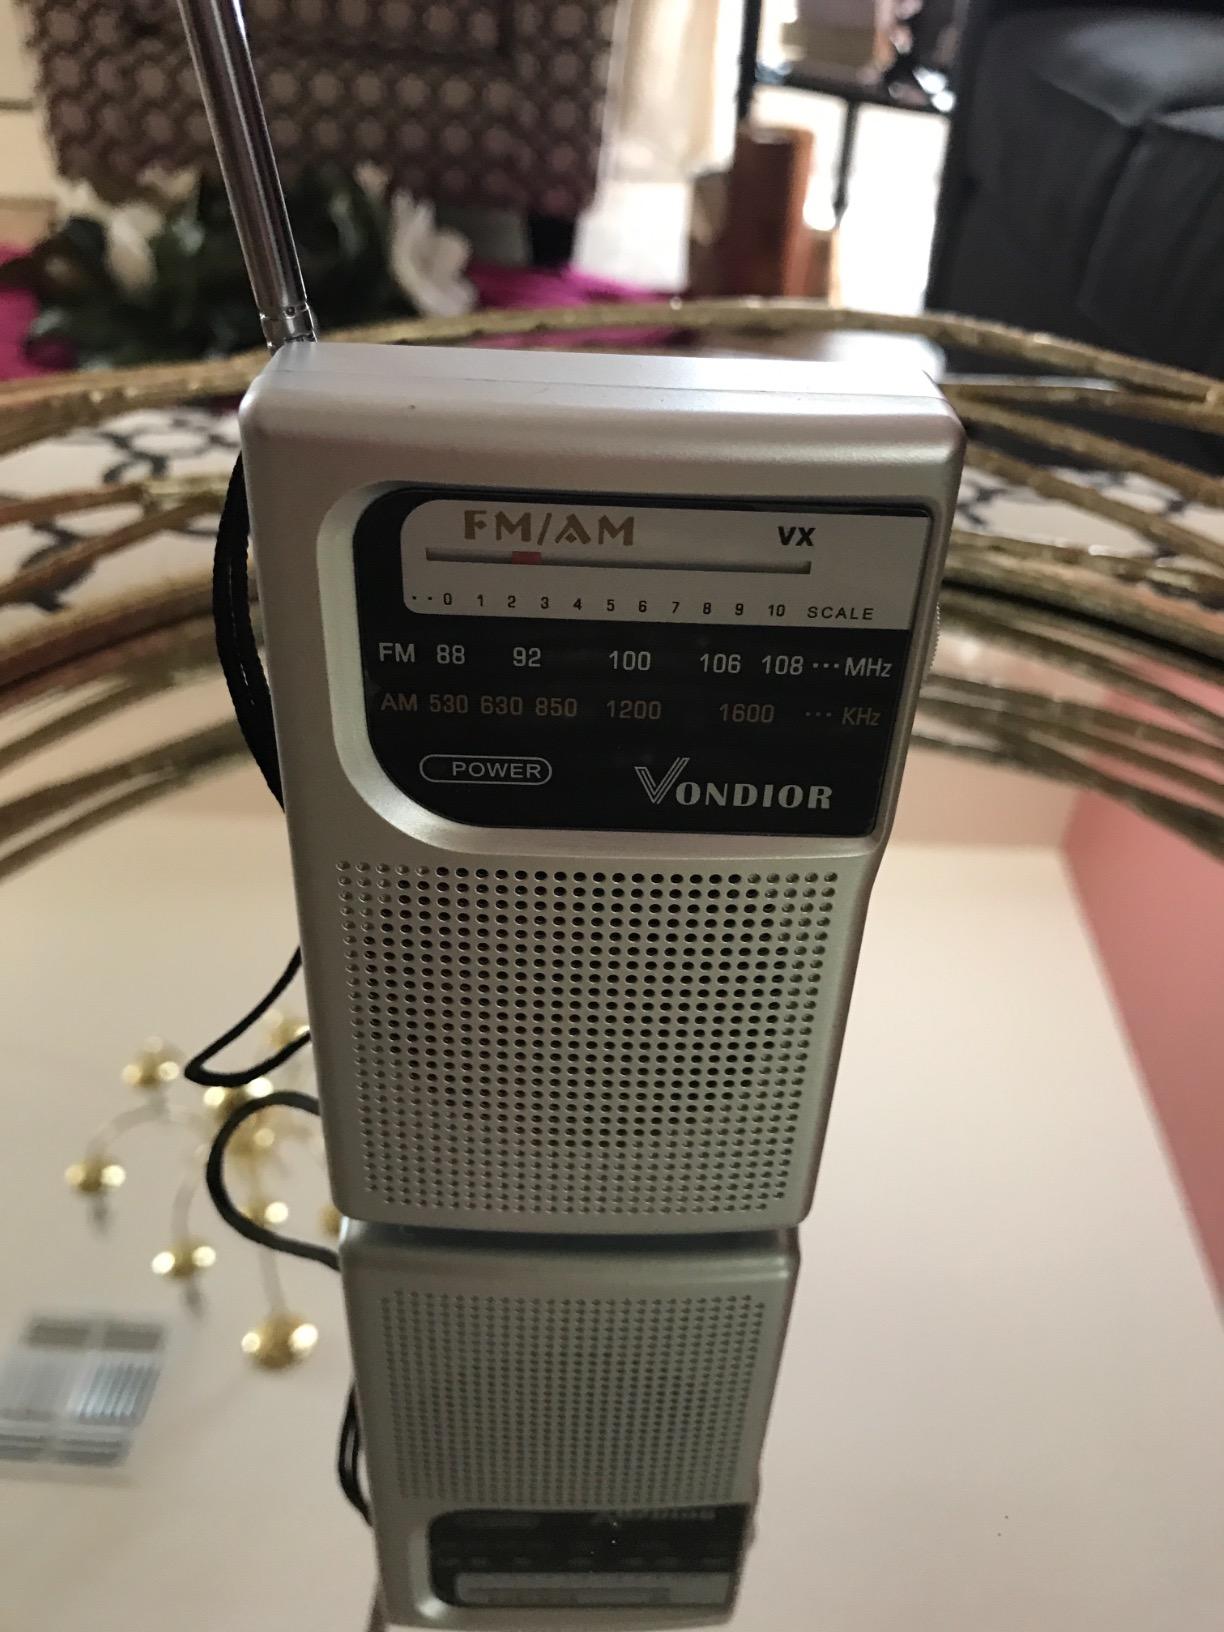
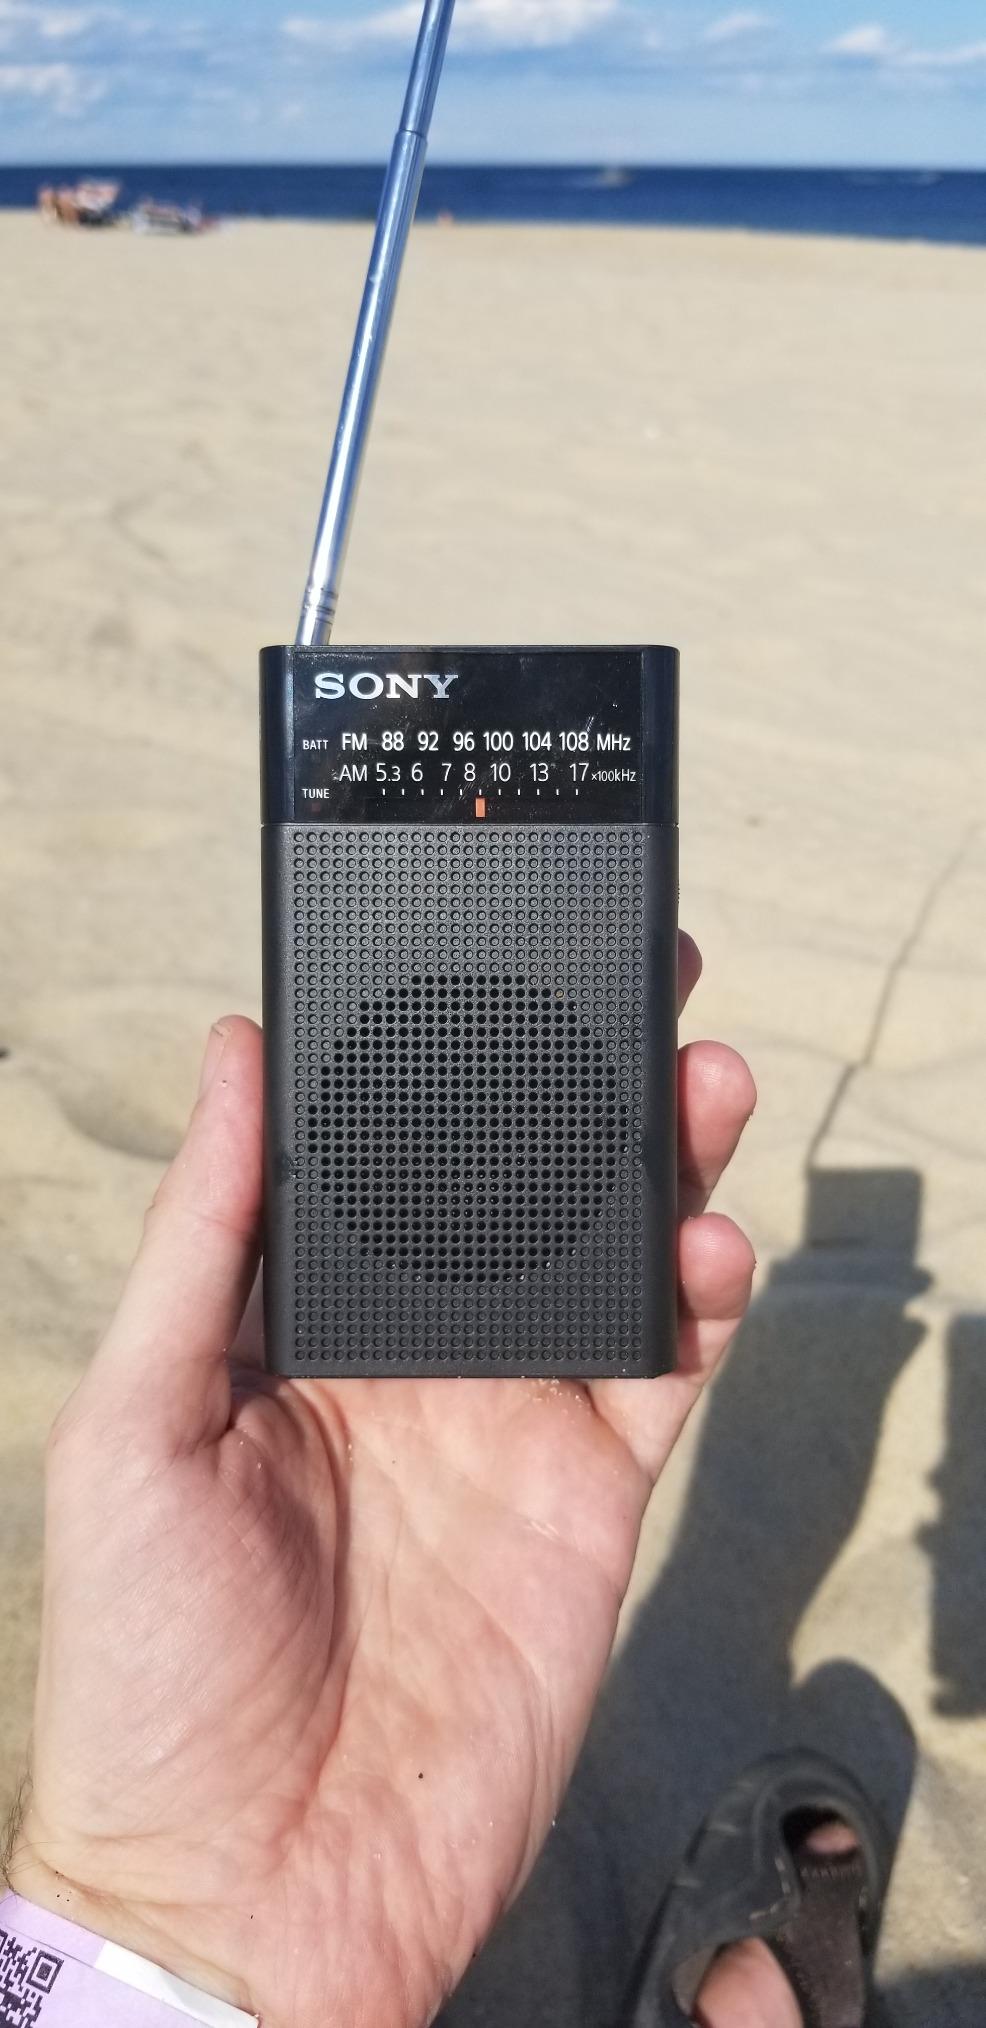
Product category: radio
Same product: no